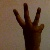
The image shows a hand gesture representing the number 6 in Indian Sign Language.